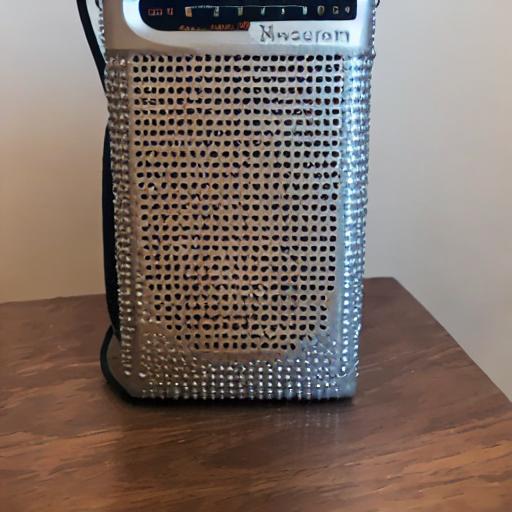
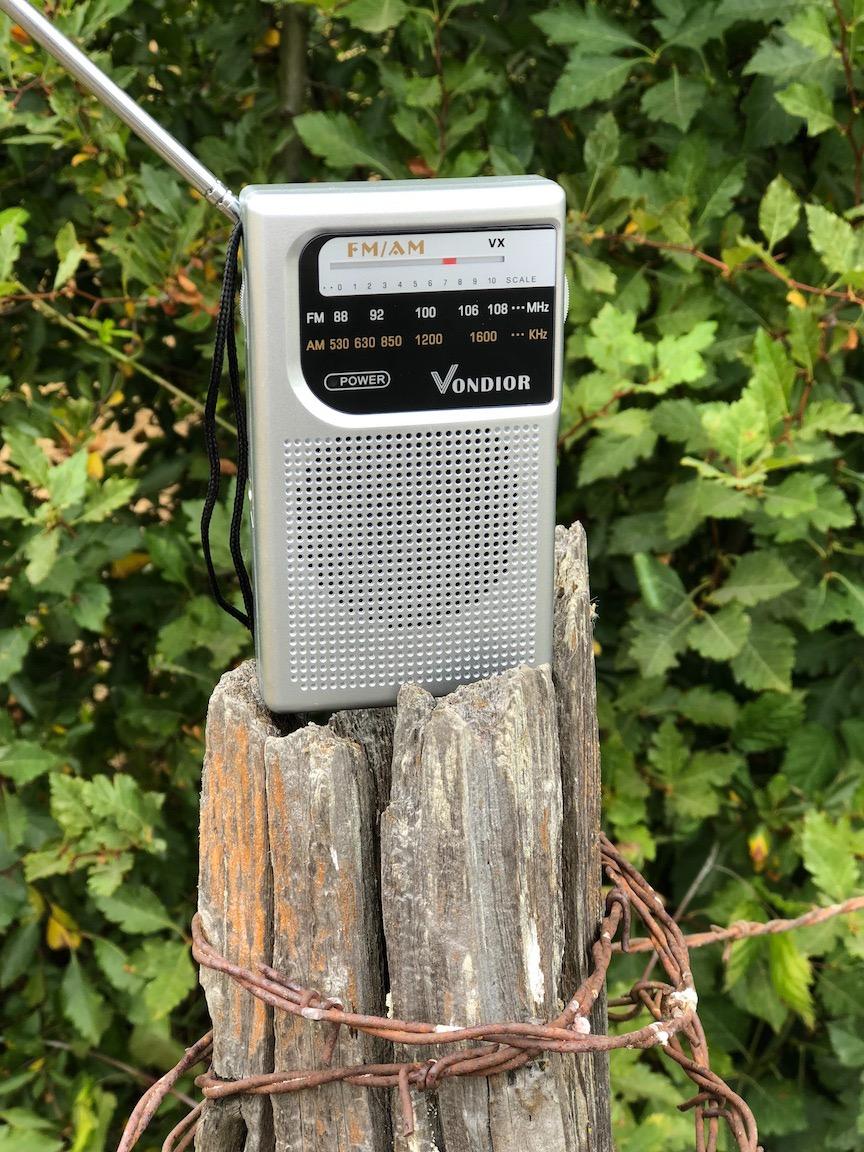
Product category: radio
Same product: no